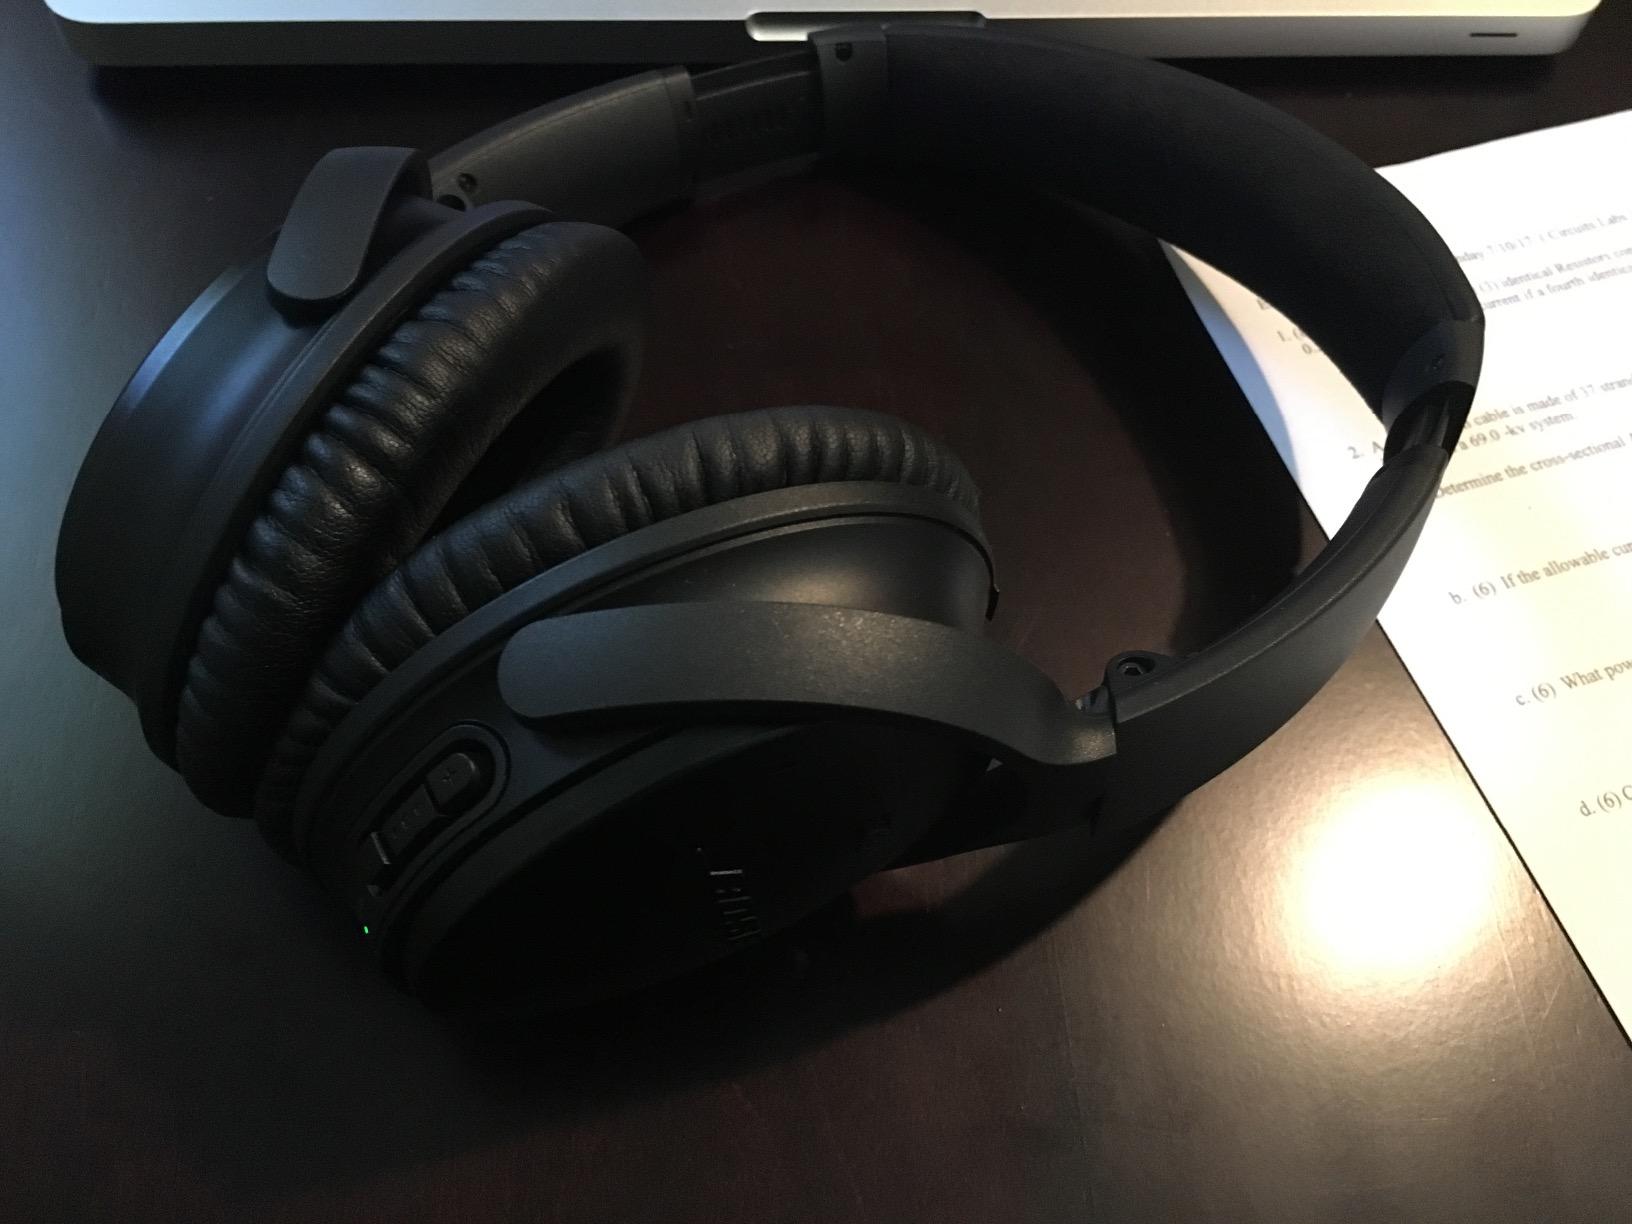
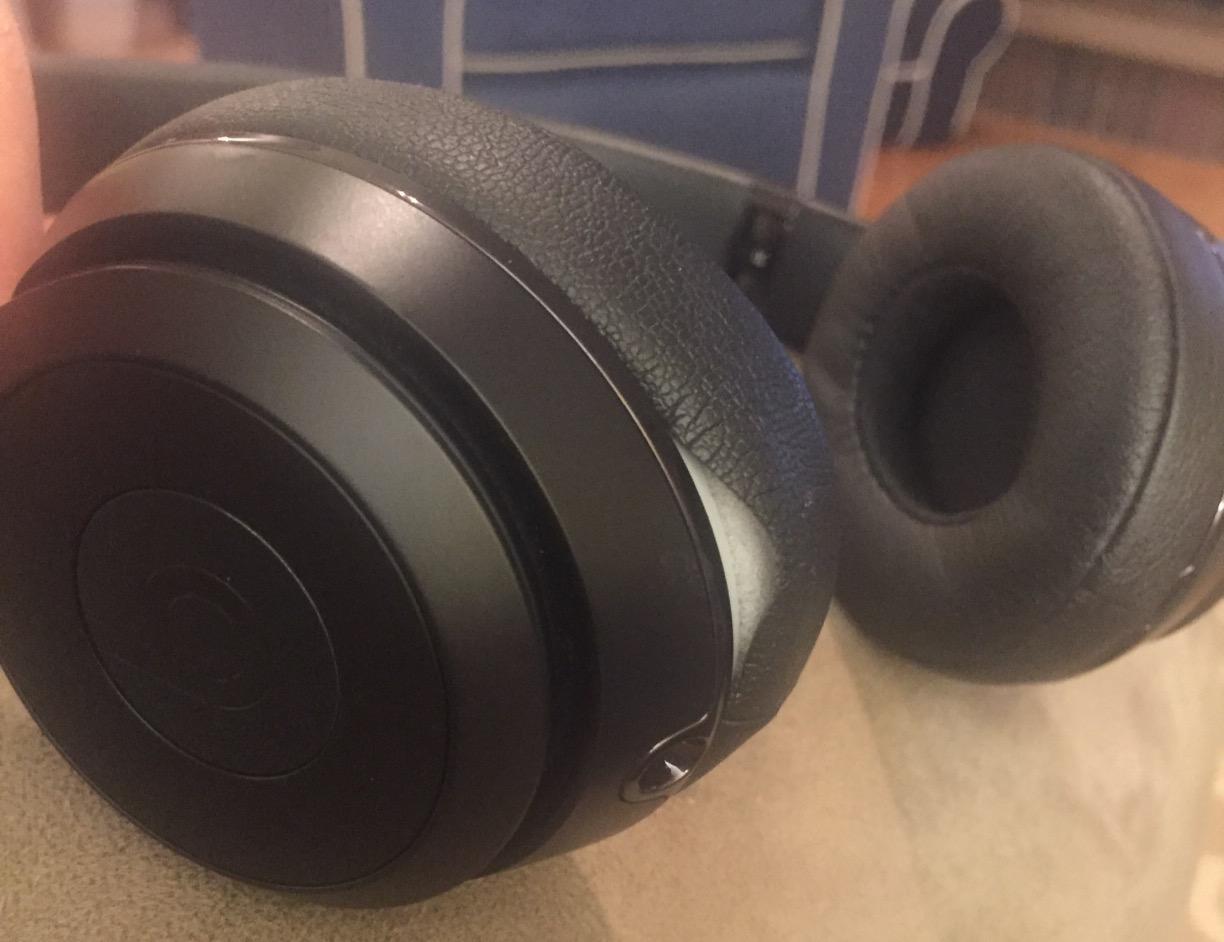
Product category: headphones
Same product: no